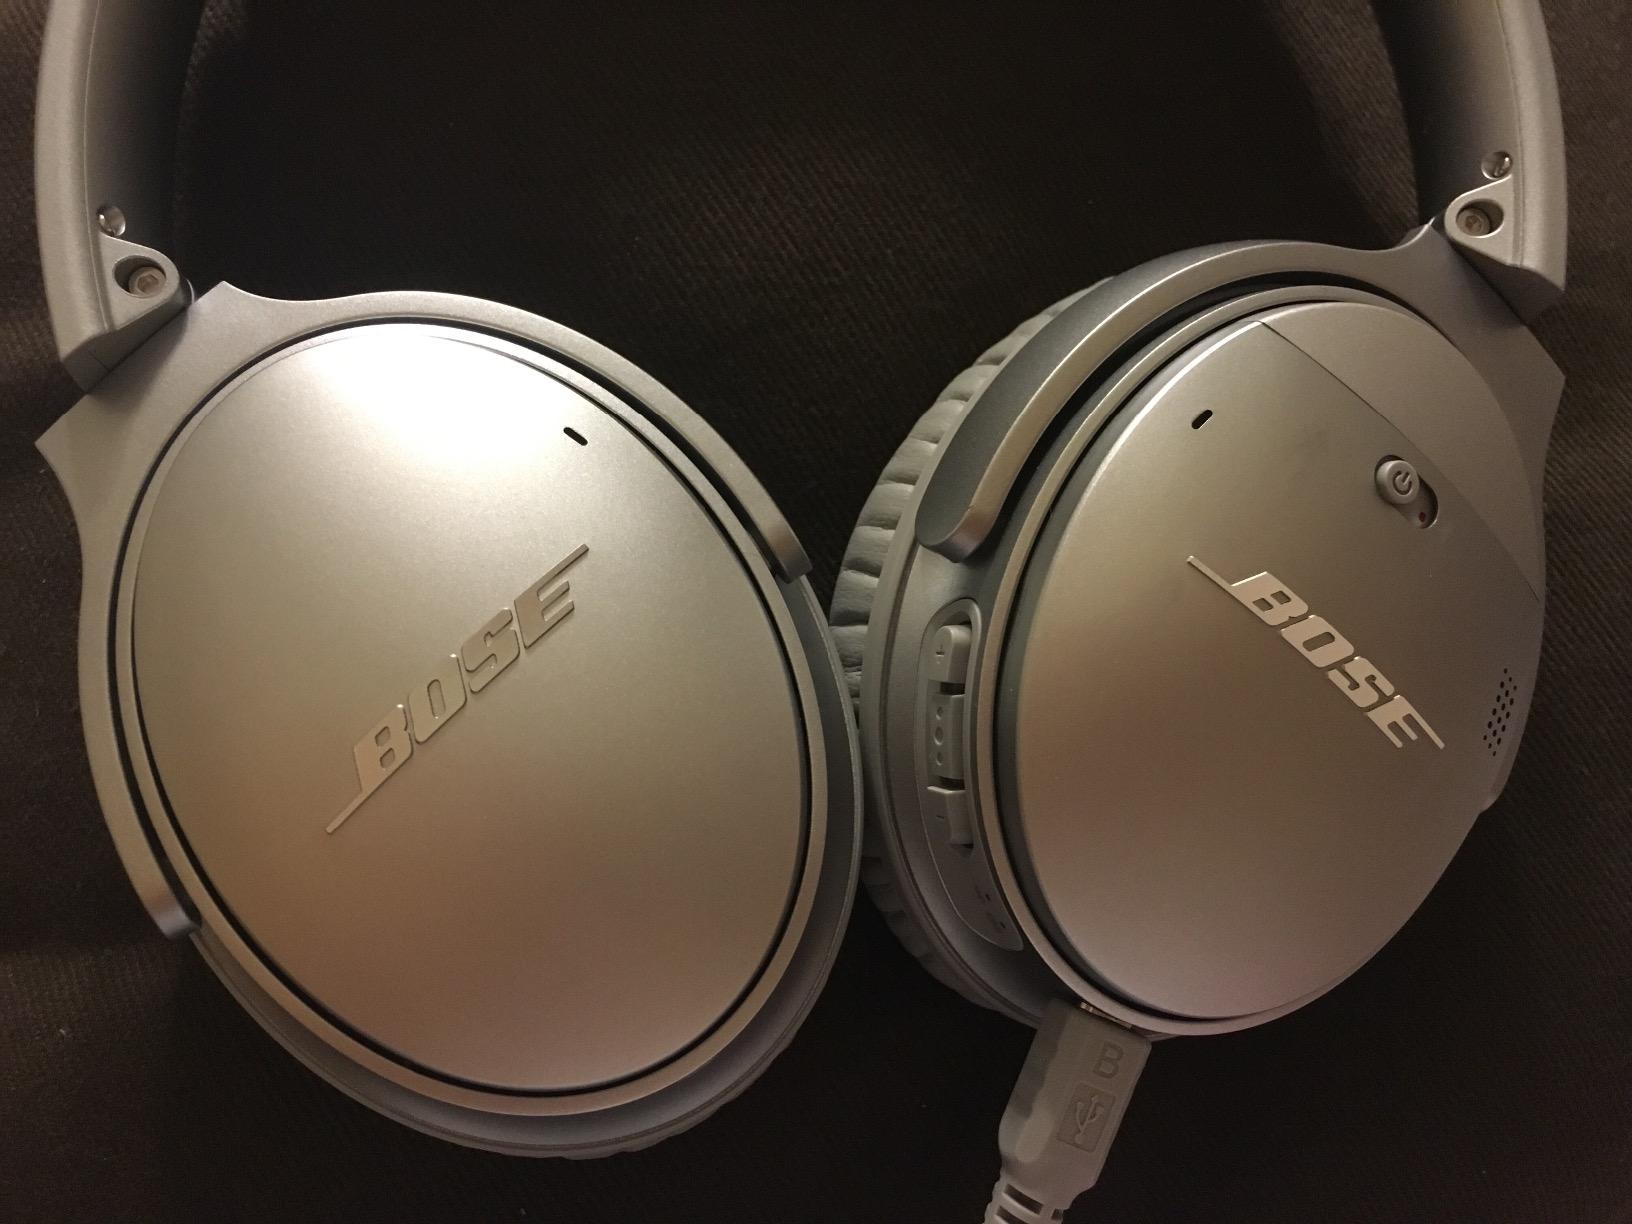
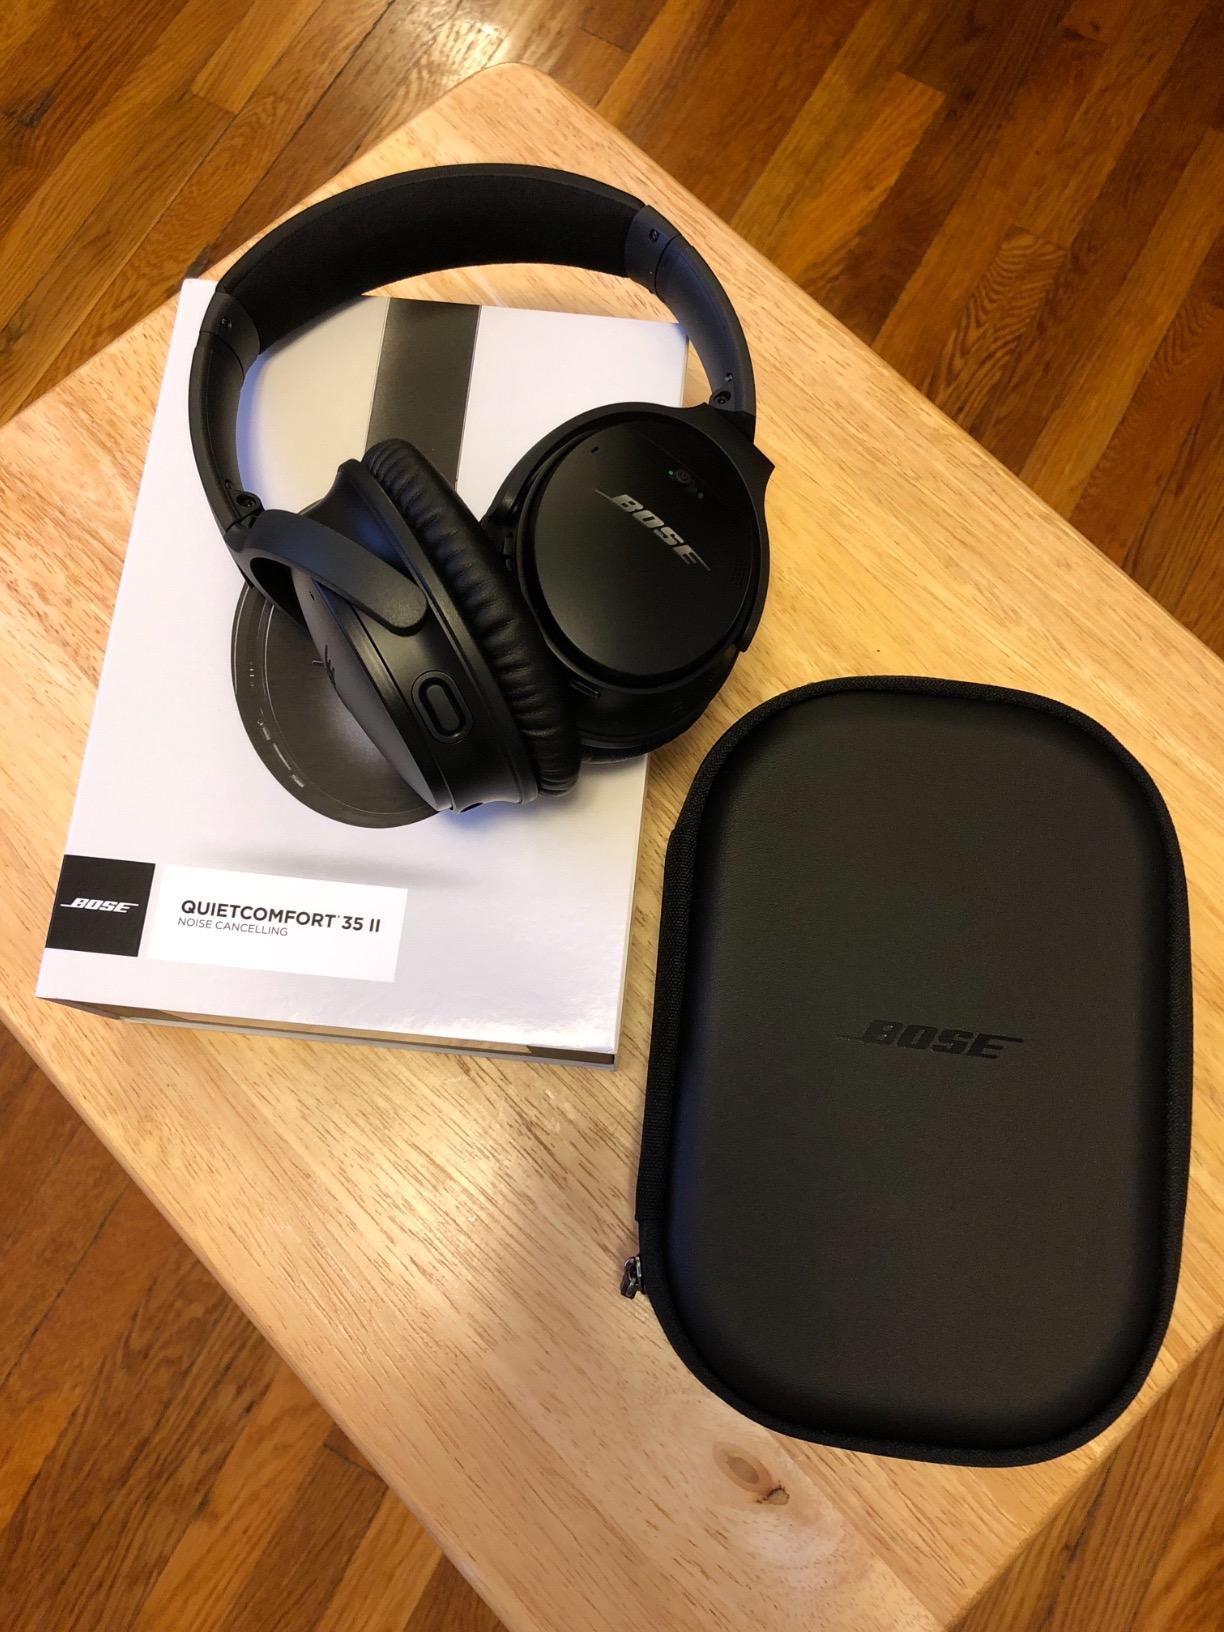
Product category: headphones
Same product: no